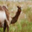
Label: camel